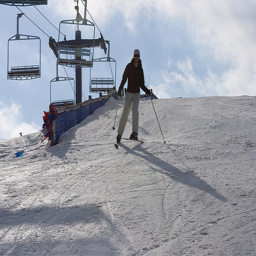
A woman poses for a picture on the ski slope
Somebody is skiing down a mountain, beside the ski lift.
Person coming down on snowy hill poses for picture
The person is skiing down a slope near a gondola lift.
A person riding skis down a snow covered slope.